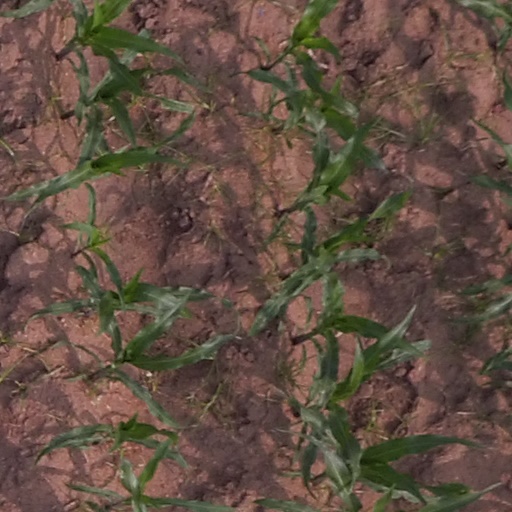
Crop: maize; corn